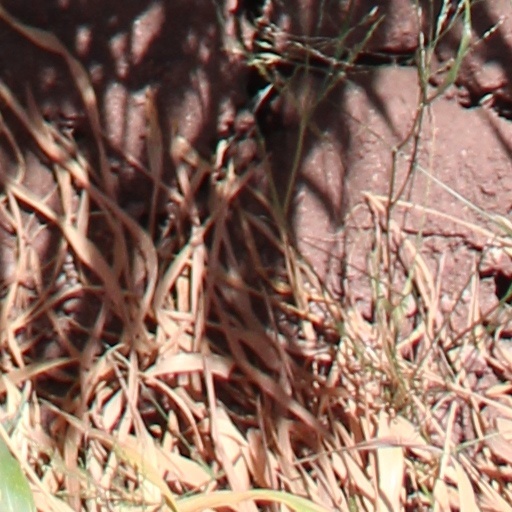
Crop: wheat